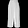
Label: Trouser